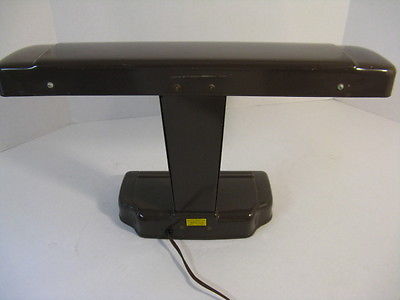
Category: lamp